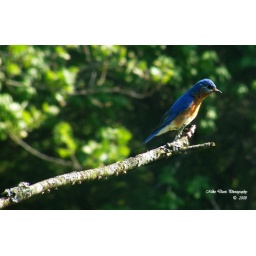
This little fellow was in the tree when I got home from work today.